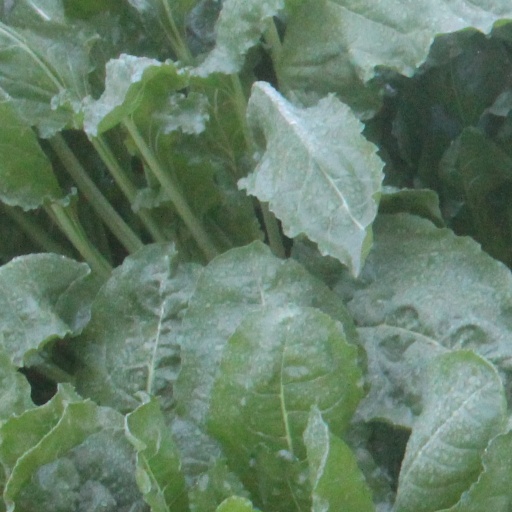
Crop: sugar beet